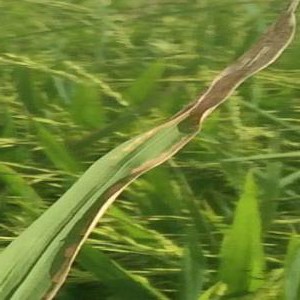
Disease: Bacterialblight